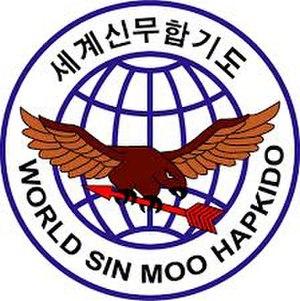
Le logo du Sin Moo Hapkido, après sa diffusion dans le monde entier.
Ji Han-Jae est né à Andong, Gyeongsangbuk-do, Corée du Sud en 1936. Il est le principal réformateur du Hapkido et le fondateur du Sin Moo Hapkido.